Vilnius–Lublin Portal

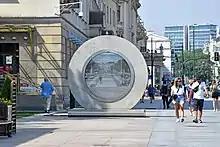
Portal in Lublin in August 2022

The Vilnius–Lublin Portal is a public attraction that videoconferences between separate outdoor structures in Vilnius, Lithuania, and Lublin, Poland.